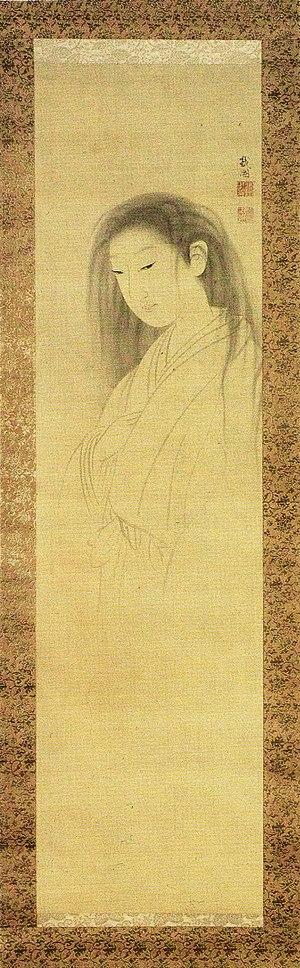
Les yūrei-zu sont un genre de l'art japonais consistant en images peintes ou estampe de fantômes, démons et autres êtres surnaturels. Il est considéré comme un sous-genre des fūzokuga, « tableaux de mœurs et coutumes ». Ce type d'œuvres d'art atteint le sommet de sa popularité au Japon du milieu à la fin du XIXᵉ siècle.
Le Fantôme d'Oyuki est le titre d'un tableau d'une yūrei féminine, par Maruyama Ōkyo, fondateur de l'école Maruyama-Shijō de peinture.
Maruyama Ōkyo, ou Maruyama'kyo, est un peintre japonais du XVIIIᵉ siècle, fondateur de l'école Maruyama, devenue, ensuite, Maruyama-Shijō. Il est né le 12 juin 1733 à Tamba et mort le 31 août 1795.